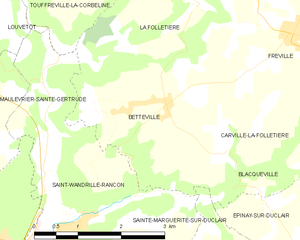
Carte des communes françaises Betteville
Betteville est une ancienne commune française située dans le département de la Seine-Maritime, en Normandie.